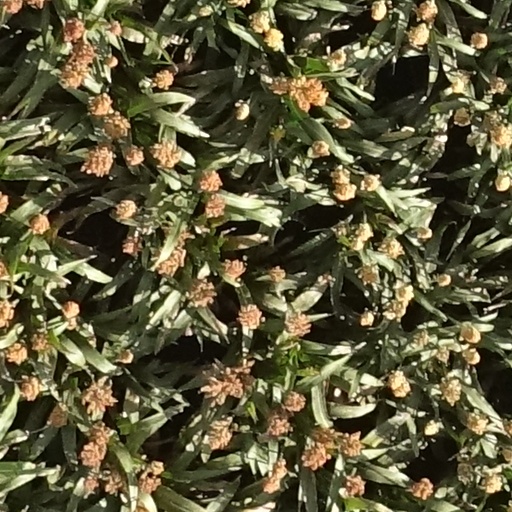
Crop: sorghum